Erfurt Treasure

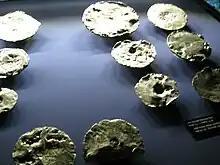
Some of the ingots

The treasure was discovered in 1998 by archaeologists in the "Michaelisstrasse" under the wall of a cellar entry. It consists of silver coins and ingots as well as over 700 extraordinary works of goldsmith work dating to the 13th and 14th centuries. The majority of the treasure is made up of of silver coins and ingots. The 3141 coins are all Tornesel, from the late 13th and early 14th century, thus making up the largest single find of this type of coin. In addition, there are 14 ingots of various sizes, with all of them except one stamp marked.